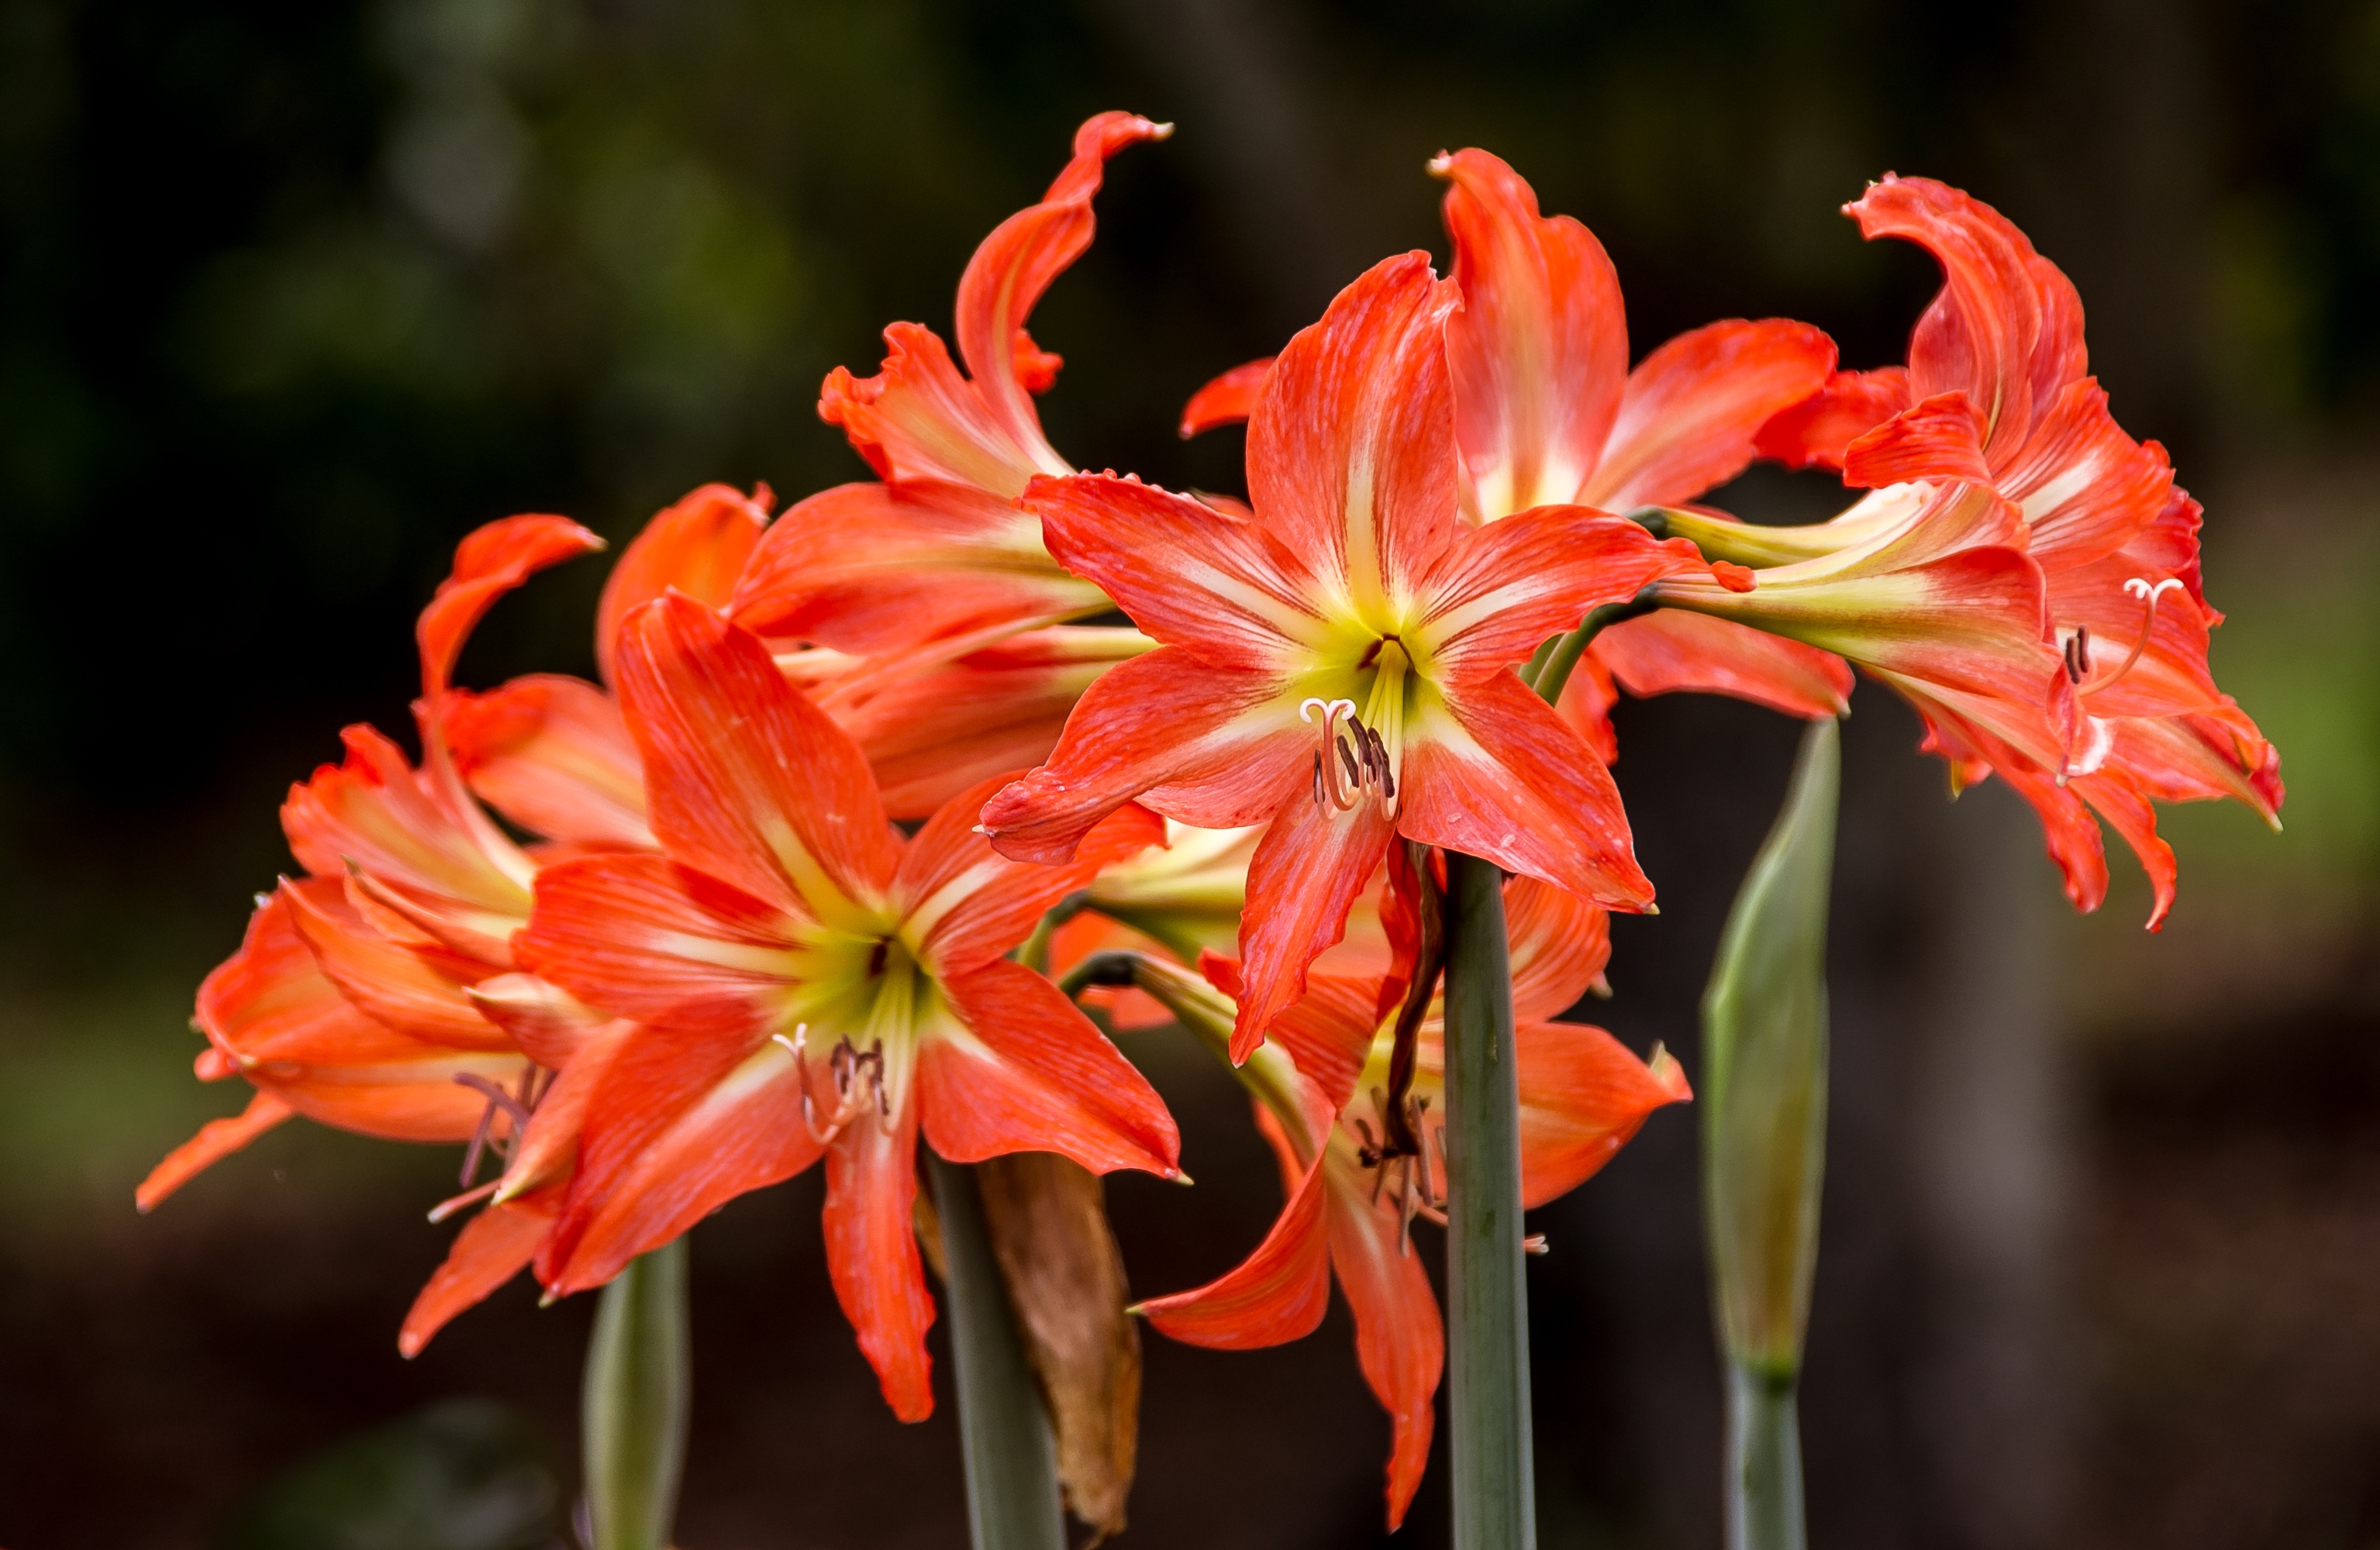
plant, flower, orange, botany, flora, flowers, bright, dramatic, blooms, macro photography, flowering plant, hippeastrum, land plant, amaryllis belladonna